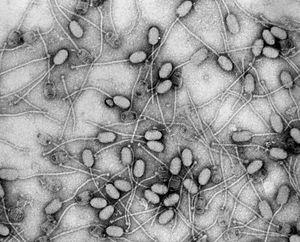
Bactériophage 3A de Staphylococcus aureus. Avec l'aimable autorisation de H.-W. Ackermann
La phagothérapie est l'utilisation de virus bactériophages lytiques afin de traiter certaines maladies infectieuses d’origine bactérienne.